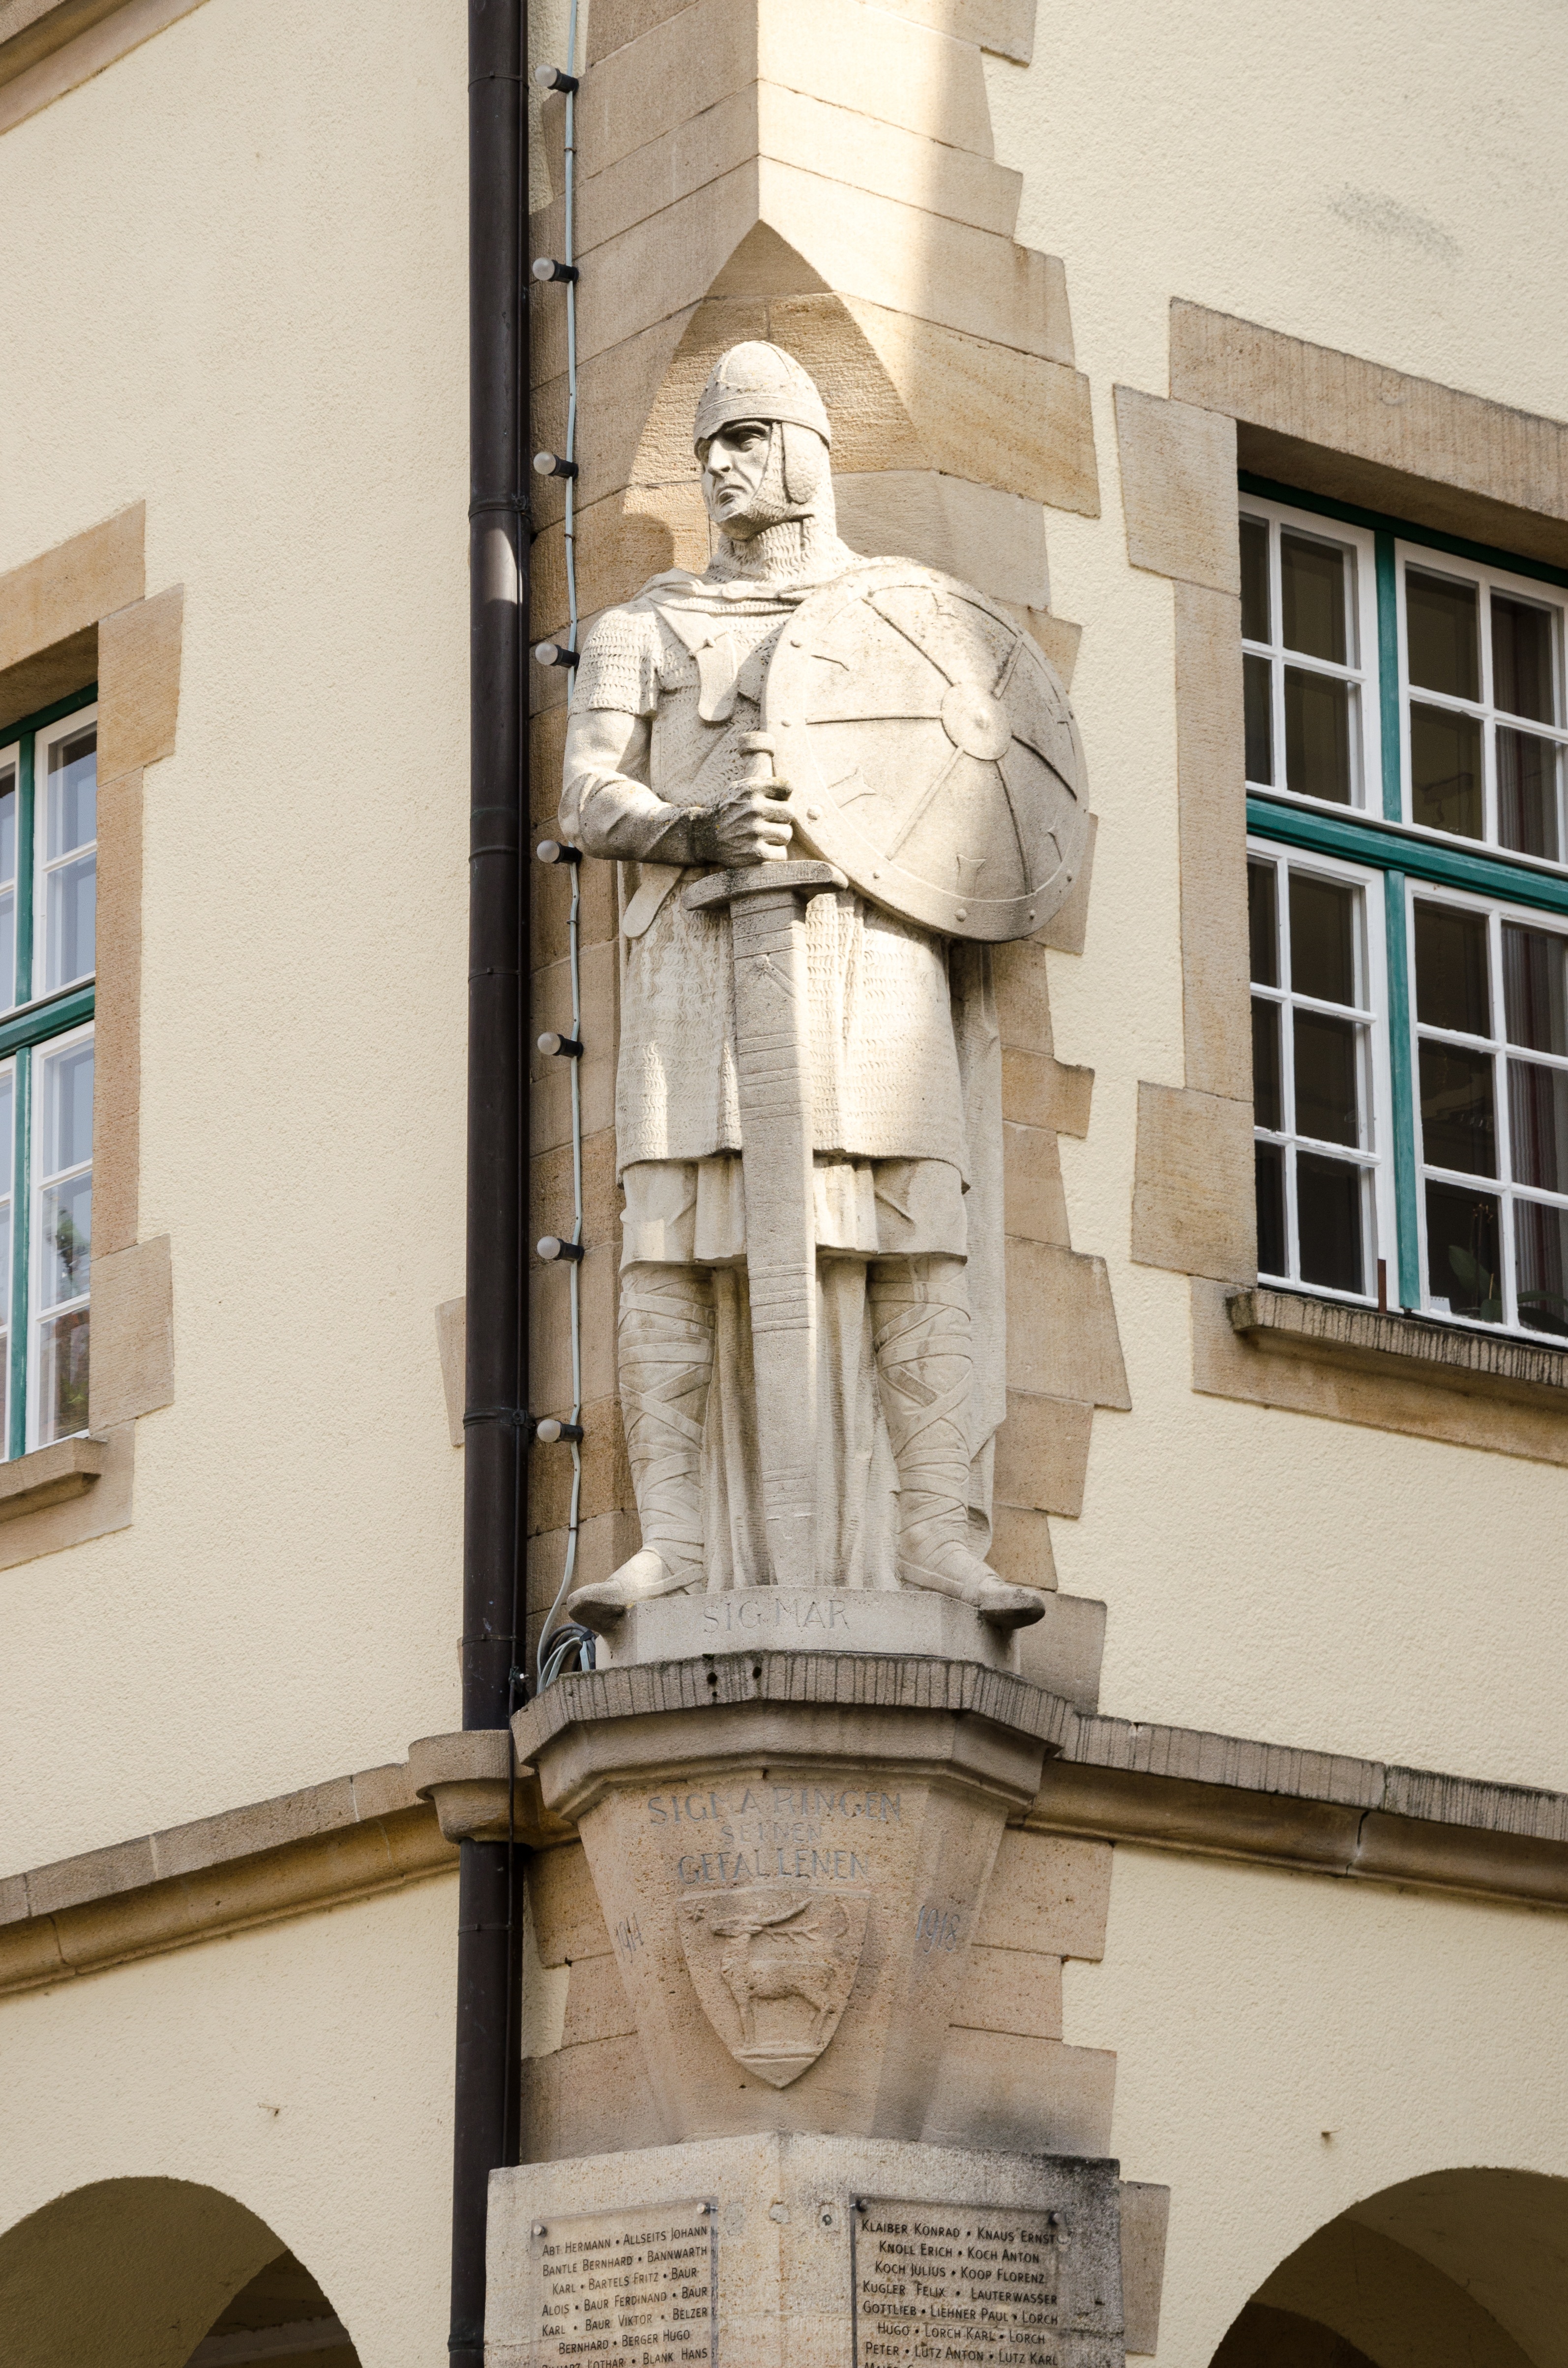
architecture, monument, statue, facade, sculpture, art, knight, germany, tourist attraction, town hall, baden w rttemberg, swabian alb, ancient history, sigmaringen